Mount Hood National Forest

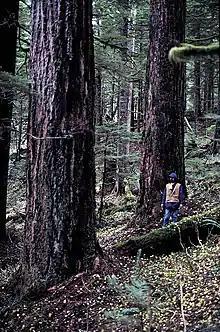
Old-growth Douglas Fir in the Mount Hood National Forest

The Mount Hood National Forest is one of the most-visited National Forests in the United States, with over four million visitors annually. Less than five percent of the visitors camp in the forest. The forest contains 170 developed recreation sites, including: